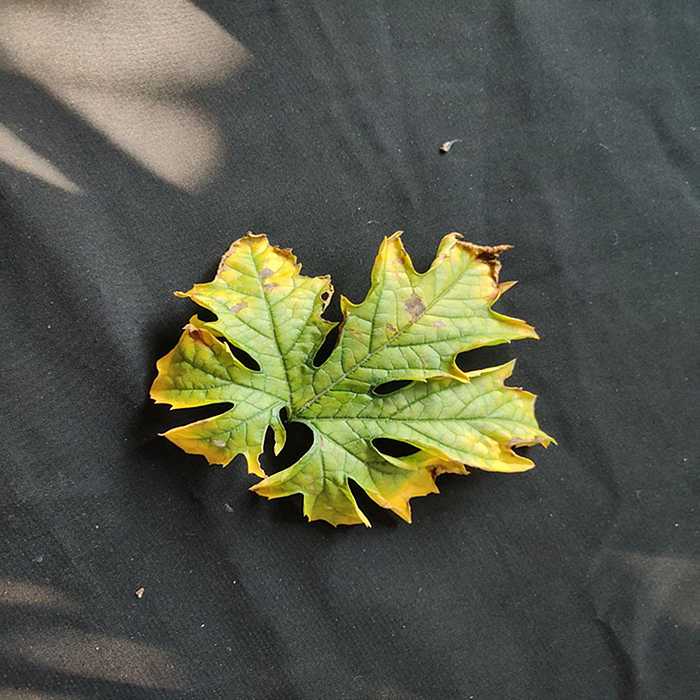
Plant: Bitter Gourd
Label: Fusarium wilt